Beyond Hypothermia (film)

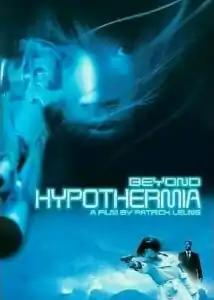

Beyond Hypothermia is a 1996 action film directed by Patrick Leung, co-produced by Johnnie To, and starring Jacklyn Wu and Sean Lau. The film is co-produced by Hong Kong and South Korea.